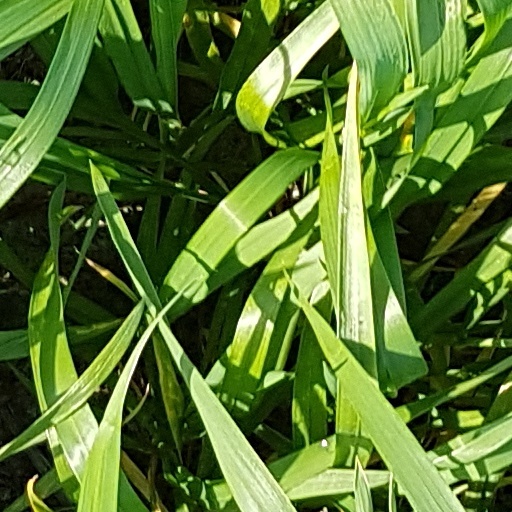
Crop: wheat